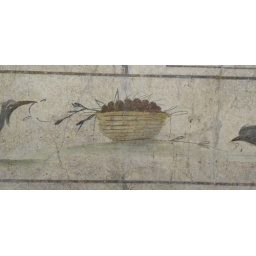
A basket of fruit attended by two birds